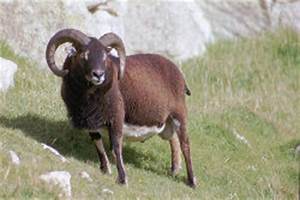
Label: pecora